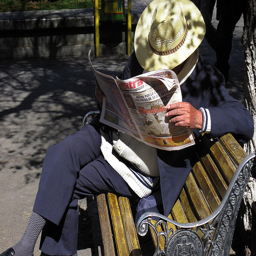
A man sitting on a bench with a hat and newspaper.
A man reading a newspaper on a park bench
there is a man sitting on a bench reading a news paper
a person sitting on a bench and reading a newspaper
A man sitting on top of a wooden bench